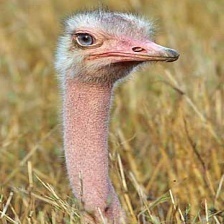
Species: OSTRICH
Scientific name: STRUTHIO CAMELUS